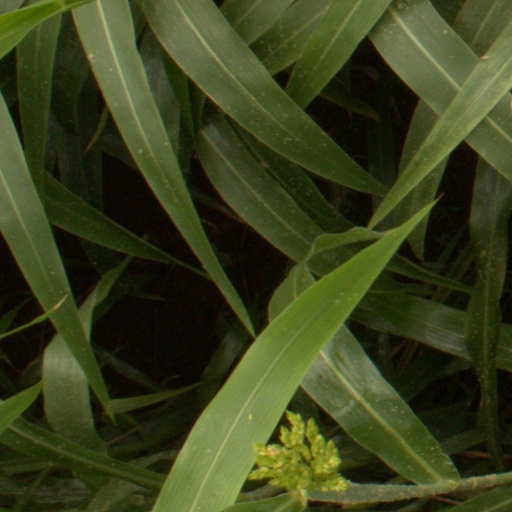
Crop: sorghum